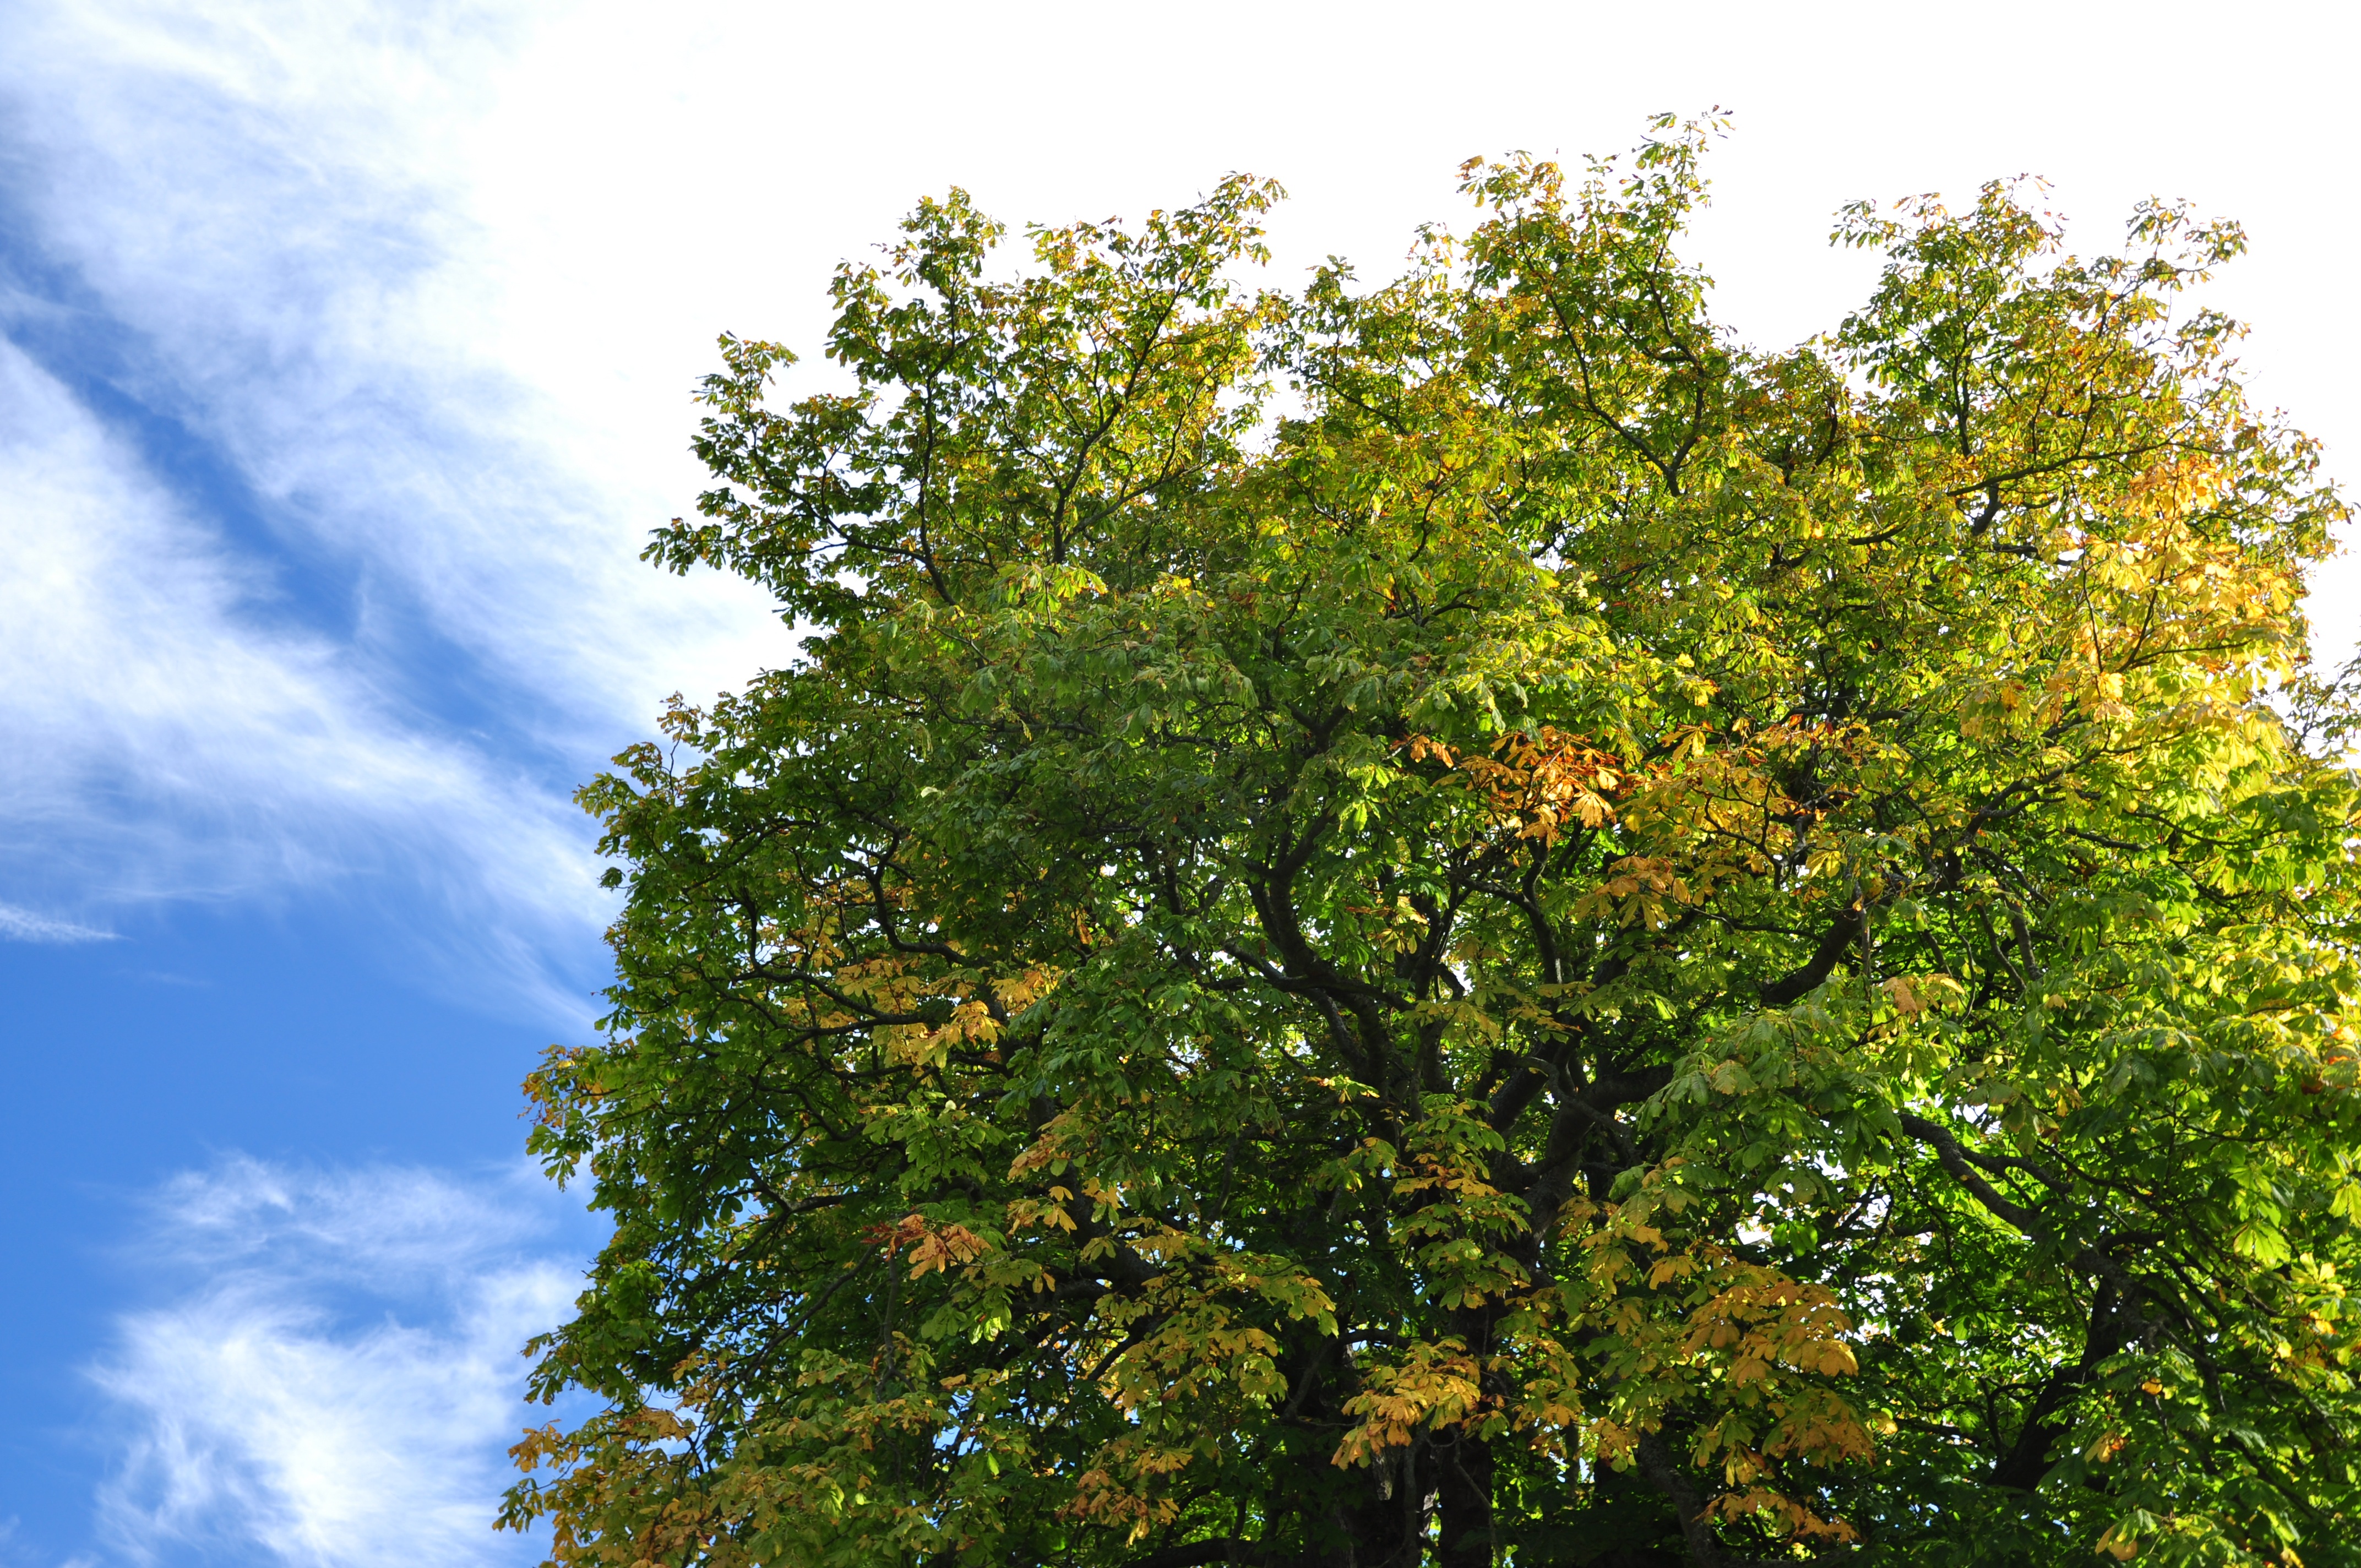
tree, nature, branch, plant, sky, sunlight, leaf, flower, produce, autumn, blue, shrub, deciduous, scotland, flowering plant, st andrews, woody plant, land plant, plane tree family